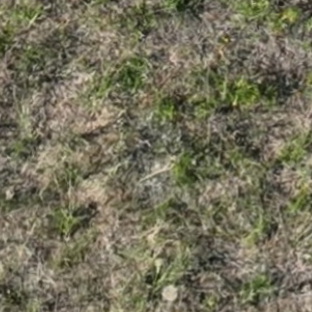
Month: july
Dye color: blue
Dye concentration: low